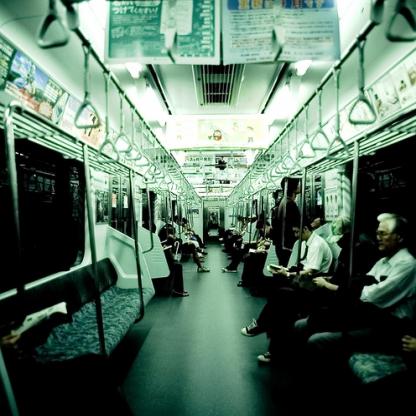
Scene: Indoor